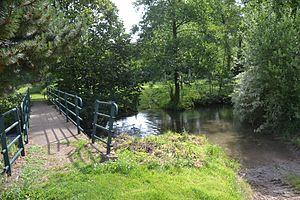
La rivière à Bellefontaine, hameau de Mencas
Mencas est une commune française située dans le département du Pas-de-Calais en région Hauts-de-France.